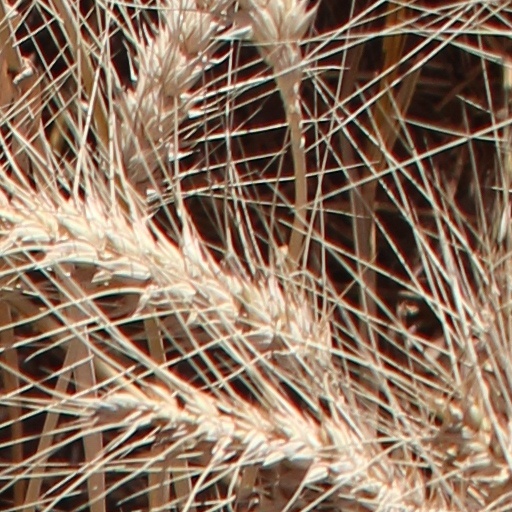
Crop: wheat